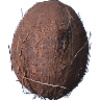
Label: cocos